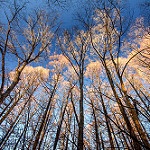
Label: forest